Fracking in the United States

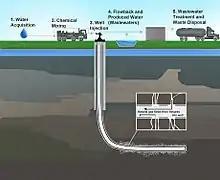
Environmental Protection Agency illustration of the water cycle of hydraulic fracturing

Fracking in the United States began in 1949. According to the Department of Energy (DOE), by 2013 at least two million oil and gas wells in the US had been hydraulically fractured, and that of new wells being drilled, up to 95% are hydraulically fractured. The output from these wells makes up 43% of the oil production and 67% of the natural gas production in the United States. Environmental safety and health concerns about hydraulic fracturing emerged in the 1980s, and are still being debated at the state and federal levels.